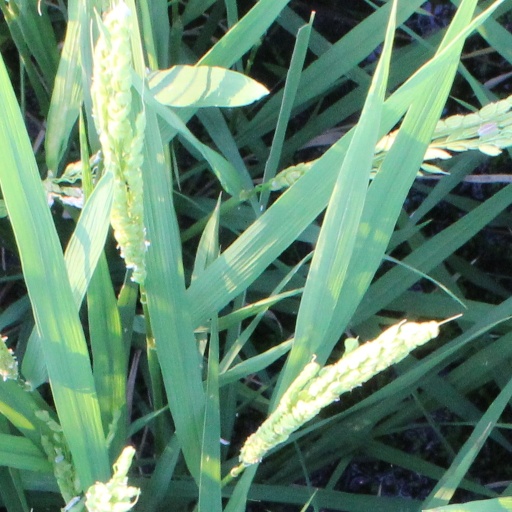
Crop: rice